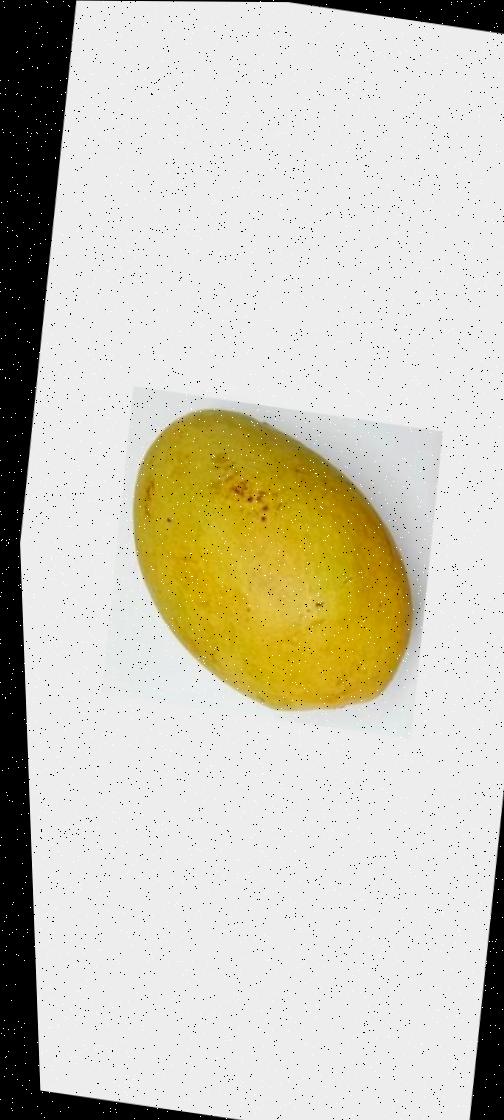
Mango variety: Bari-11